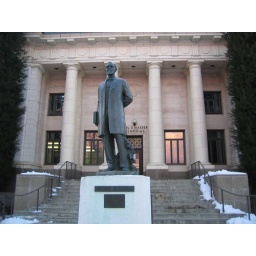
A statue of Karl Maesar near the building that bears his name on BYU campus.